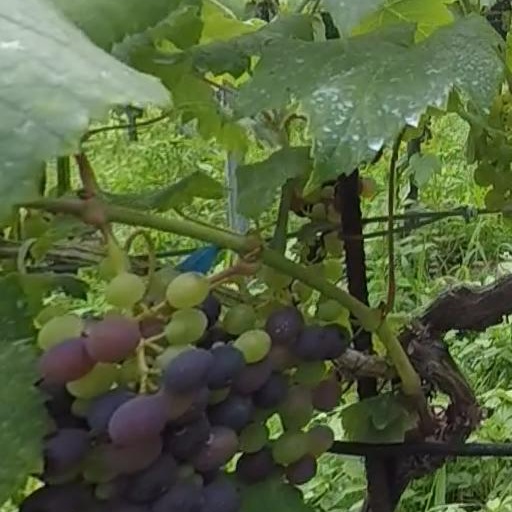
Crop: grape